Ken Kercheval

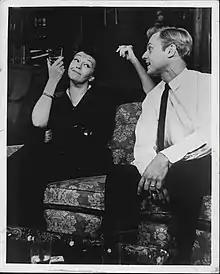
Onstage with Nancy Kelly in "Who's Afraid of Virginia Woolf?" (1963)

In the 1980s, he made numerous appearances on "Super Password" and "The $25,000 Pyramid". In 1991, he appeared in the reunion movie, "I Still Dream of Jeannie", playing Mr. Simpson, a guidance counselor at Anthony Nelson Jr.'s high school and was the temporary master for Anthony Jr.'s mother, Jeannie (Barbara Eden); this was because Larry Hagman, who played Tony Nelson, was not available to reprise his role, as he had not yet finished his run on "Dallas" – the irony being that "I Dream of Jeannie" was Hagman's first major series, and the actors' respective "Dallas" characters despised each other. He also appeared as a ballroom dance teacher in the independent film "California Casanova".